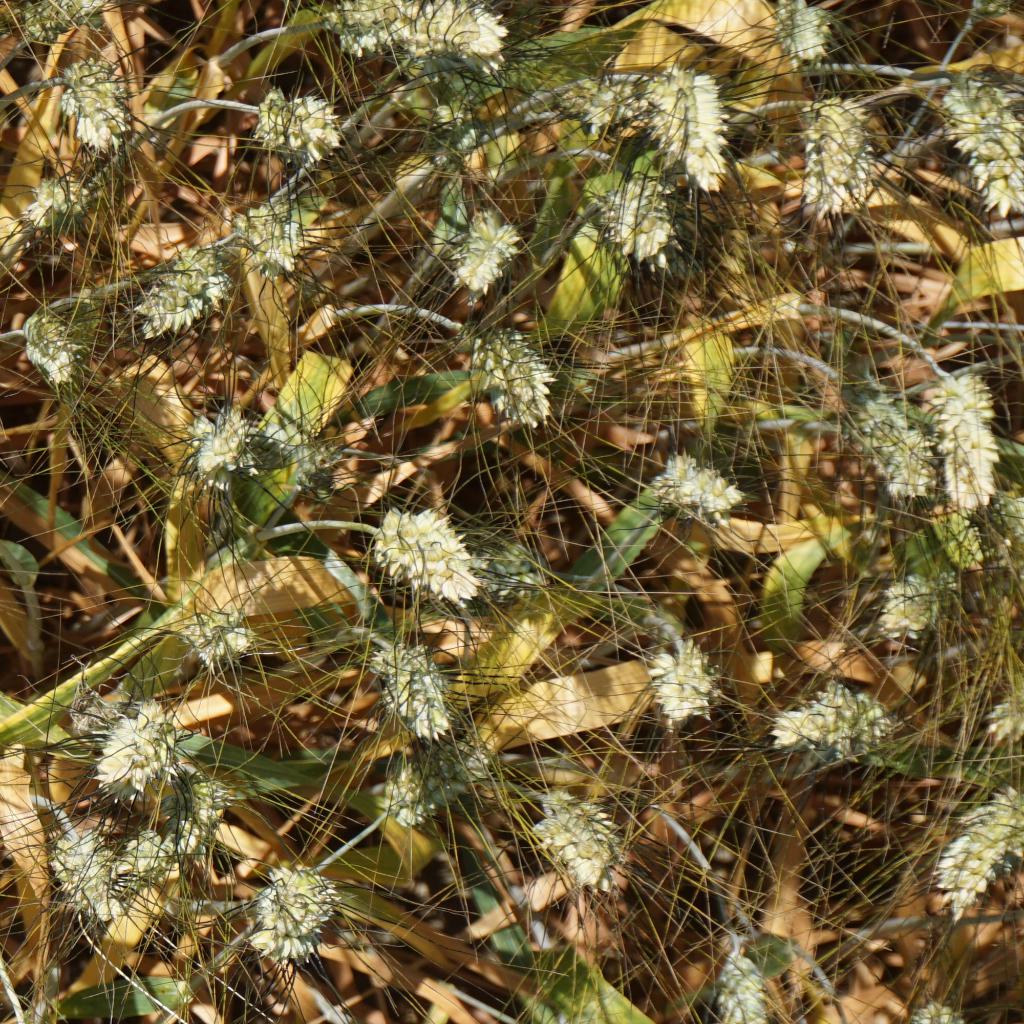
Country: France
Location: Gréoux
Wheat development stage: Filling - Ripening